Triggered (film)

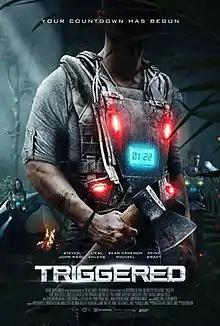
Film poster

Triggered is a South African horror-comedy film co-written and directed by Alastair Orr. The film stars Reine Swart, Liesl Ahlers, Russell Crous, Steven John Ward, Cameron Scott with Craig Urbani and Sean Cameron Michael. As part of an ensemble of nine friends who find themselves strapped to suicide bomb vests by a former teacher, forcing the group to kill each other until there is one left.